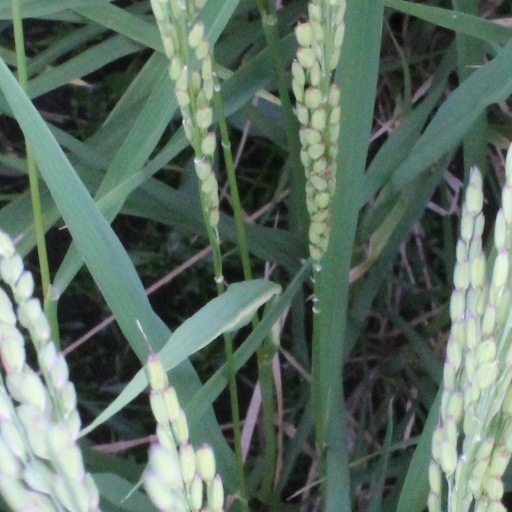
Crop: rice